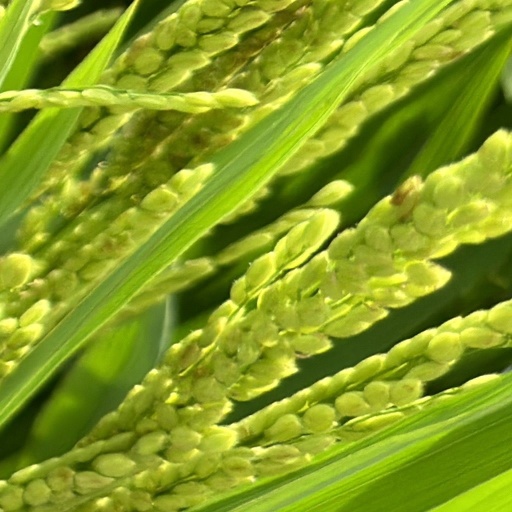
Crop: rice